Juroku Bank

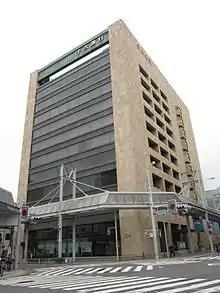
Juroku Bank Head Store

It has been strengthening comprehensive financial services while experiencing a series of bank mergers. Its shares of stock were listed in 1969 on the first section of Tokyo Stock Exchange and Nagoya Stock Exchange and have been traded as . In 2012, it merged with Gifu Bank as the surviving bank.